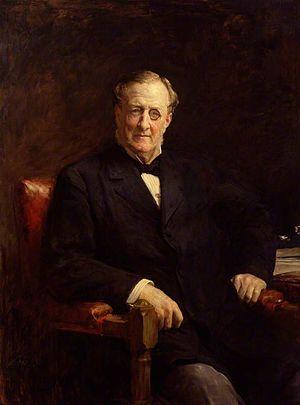
Henry Chaplin, 1ᵉʳ vicomte Chaplin PC est un propriétaire terrien britannique, propriétaire de chevaux de course et homme politique du Parti conservateur qui siège à la Chambre des communes de 1868 à 1916, date à laquelle il est élevé à la pairie.